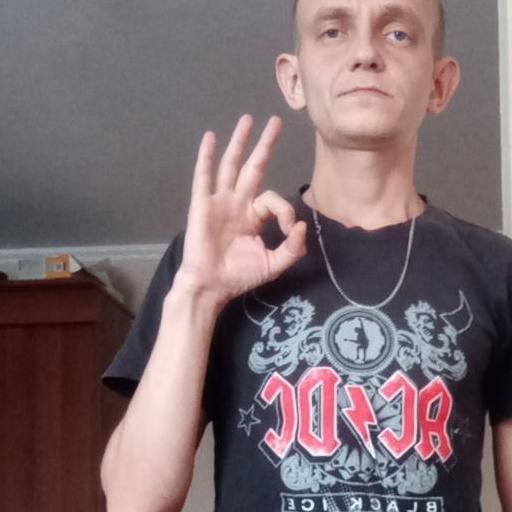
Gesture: ok